Hispania

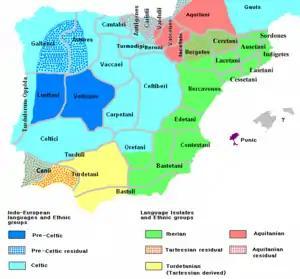
Linguistic map: This shows the Linguistic variation of the Iberian Peninsula at about 200 BC (at the end of the Second Punic War).

Latin was the official language of Hispania during Roman rule, which exceeded 600 years. By the empire's end in Hispania around 460 AD, all the original Iberian languages, except the ancestor of modern Basque, were extinct. Even after the fall of Rome and the invasion of the Germanic Visigoths and Suebi, Latin was spoken by nearly all of the population, but in its common form known as Vulgar Latin, and the regional changes which led to the modern Iberian Romance languages had already begun.